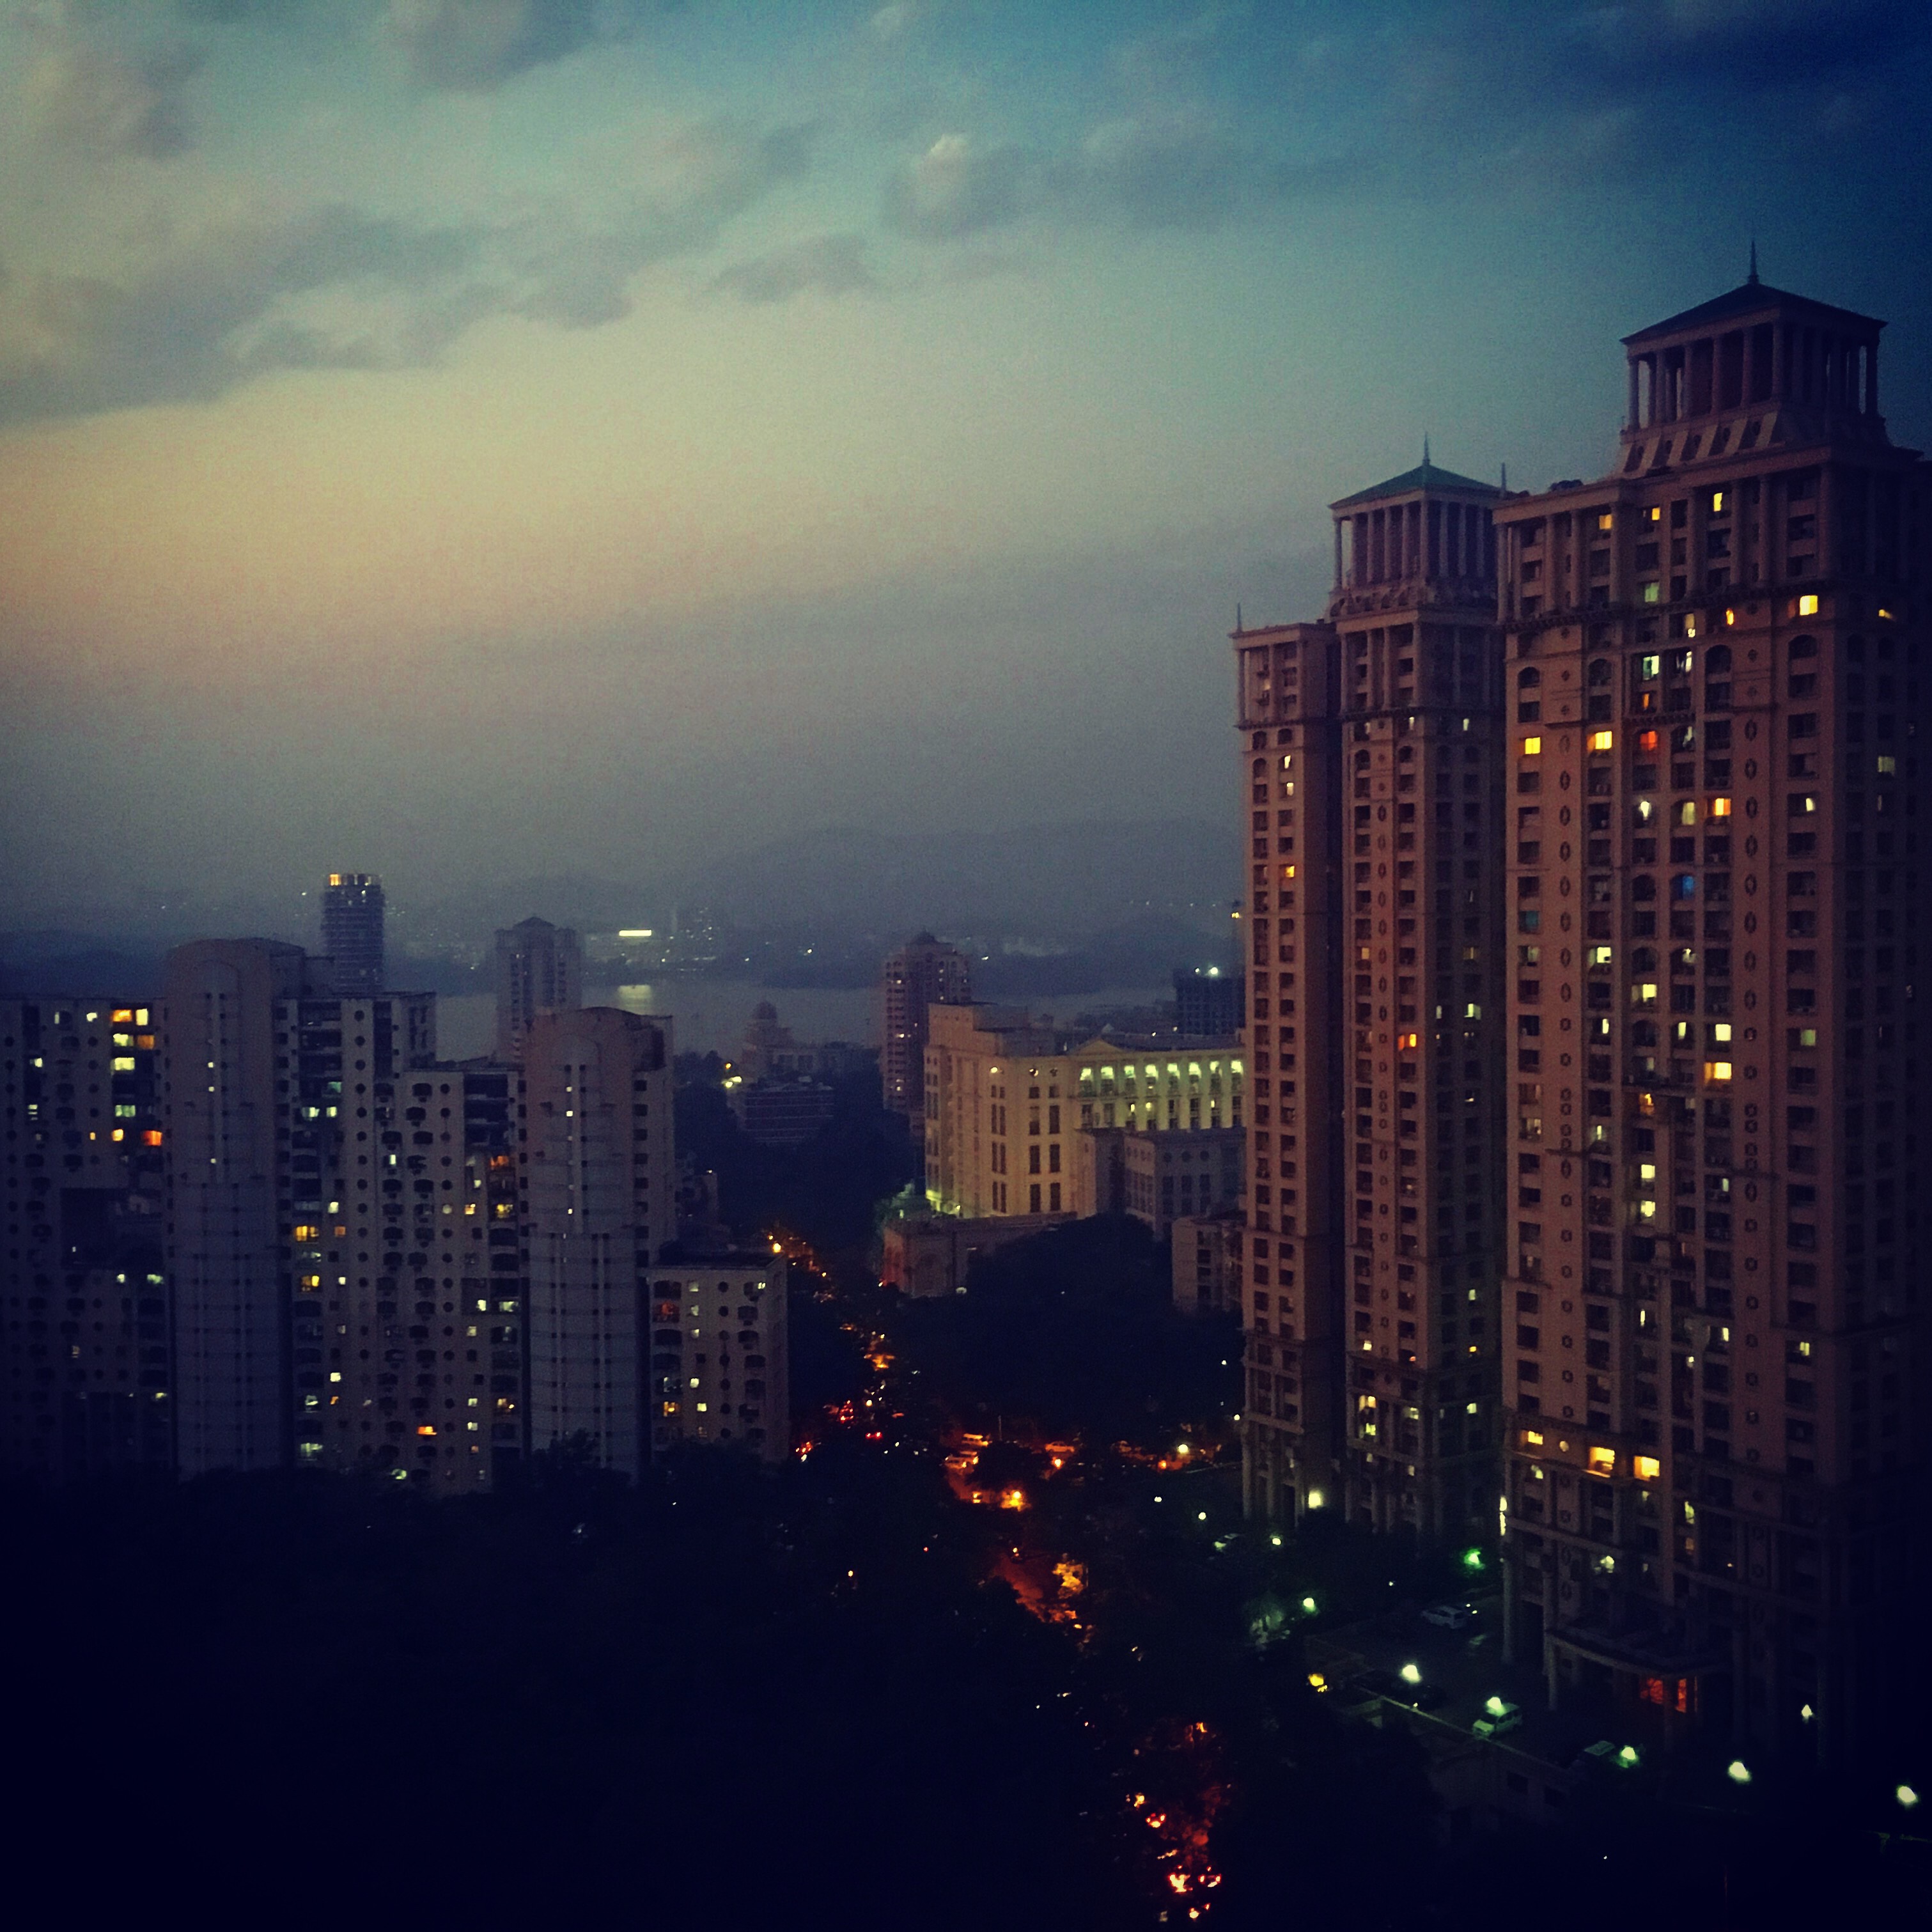
horizon, sky, sunset, skyline, night, morning, dawn, city, skyscraper, cityscape, downtown, dusk, evening, reflection, darkness, metropolis, urban area, residential area, atmospheric phenomenon, human settlement, atmosphere of earth, metropolitan area